Roman Catholic Archdiocese of Galveston–Houston

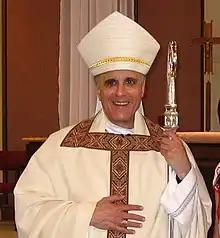
Archbishop DiNardo (2006)

In 2004, John Paul II created the new Ecclesiastical Province of Galveston–Houston and elevated the Diocese of Galveston–Houston to the Archdiocese of Galveston-Houston. The pope appointed Fiorenza, bishop of the diocese for 20 years, as the first archbishop of the new archdiocese. Two years later, Pope Benedict XVI named Bishop Daniel DiNardo from the Diocese of Sioux city as a coadjutor archbishop in Galveston-Houston to assist Fiorenza. When Fiorenza retired later that year, DiNardo automatically became archbishop.